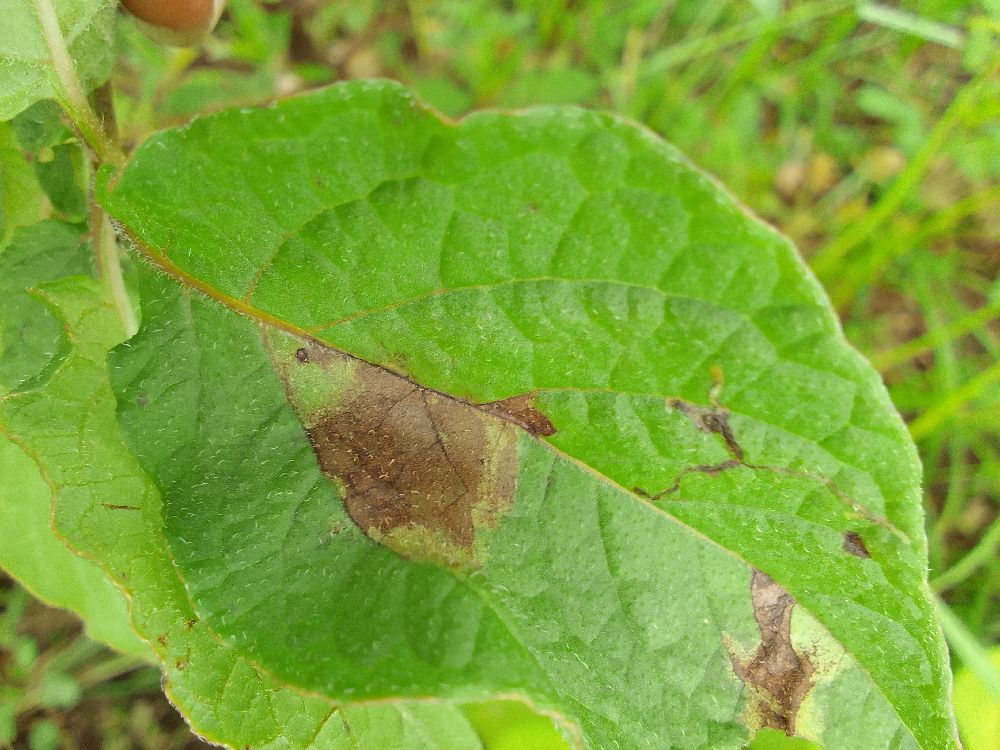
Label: Late blight